Andrew Johnson alcoholism debate

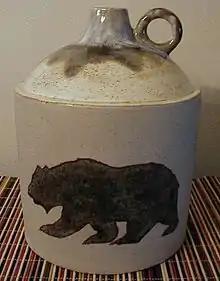
Drinkers of the Civil War era might have been served from glazed earthenware jugs (such as this contemporary creation photographed 2011)

In 1908, former U.S. Senator William Morris Stewart published his "Reminiscences", and most of the 20th chapter of the book is devoted to the abbreviated second term of Abraham Lincoln. One of the Chapter XX subtitles is "How a drunken man was sworn in as President."